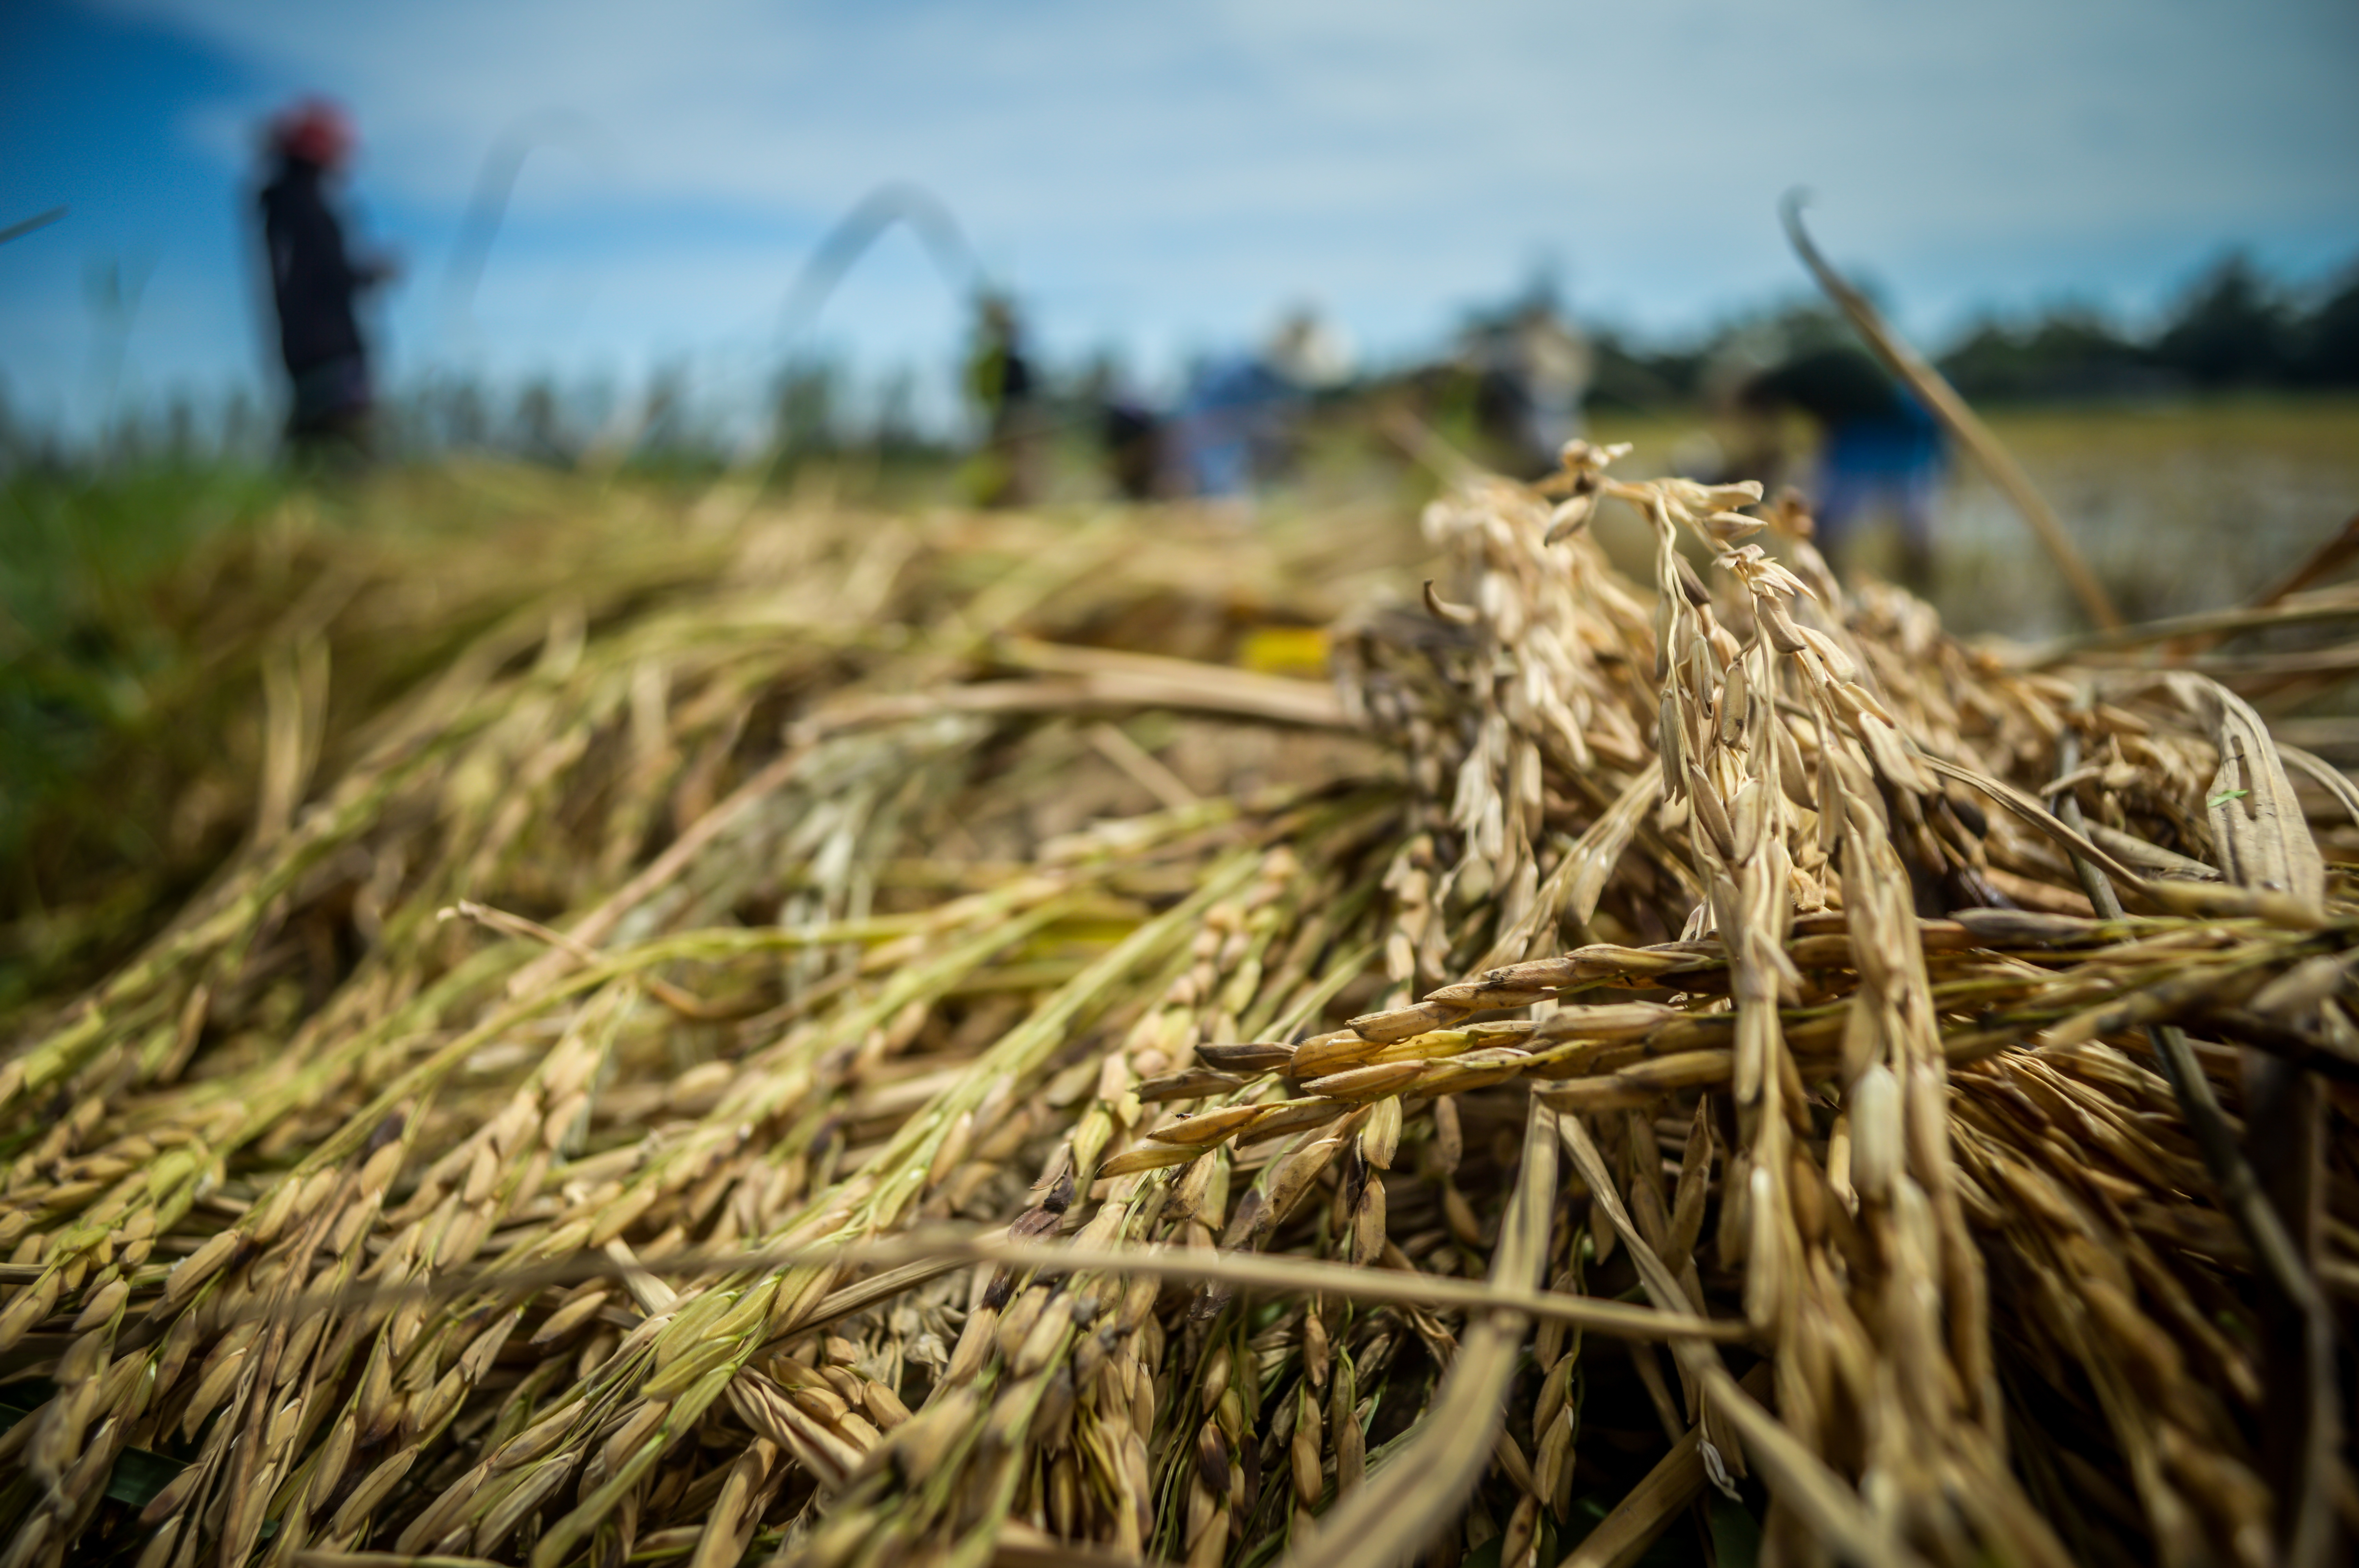
agriculture, asia, asian, blue, countryside, crop, farm, farmer, farming, farmland, field, food, grain, growth, harvest, harvesting, landscape, nature, outdoor, paddy, people, person, plant, rice, rural, sky, thai, thailand, third, vegetation, work, worker, world, hay, straw, grass, grass family, paddy field, photography